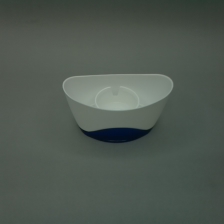
Color: white/transparent
Cap type: flip-top cap